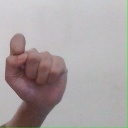
अक्षर: घ